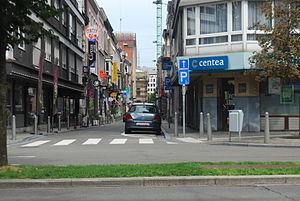
Vue du boulevard de la Sauvenière, à Liège.
La rue de la Casquette est une rue piétonne commerçante du centre de Liège.